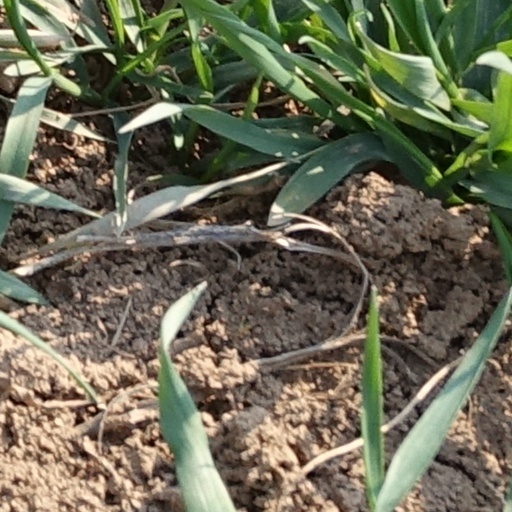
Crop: wheat